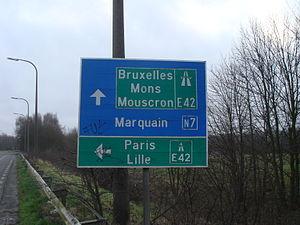
Route nationale belge 7 à la jonction avec l'E42
La route nationale 7 est une route reliant Bruxelles à Lille en passant par Tournai. La vitesse limite est en général de 50 à 90 km/h. La route est prolongée à la frontière par la route départementale 941. À hauteur de Hal, cette route fusionne avec la route nationale 6 venant de Tubize. Cette route passe successivement par Tournai, Leuze-en-Hainaut, Ath, Ghislenghien, Enghien avant d'arriver à Hal.